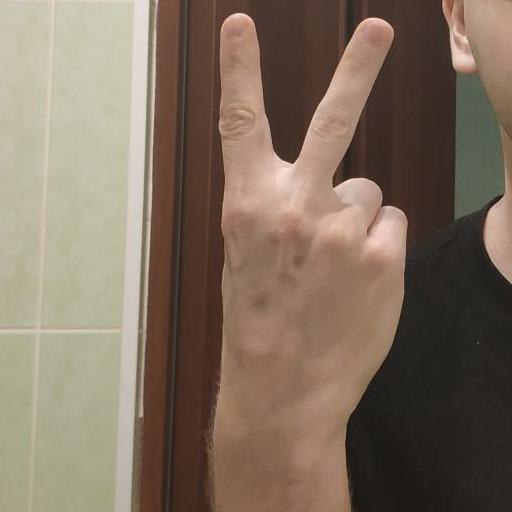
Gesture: peace_inverted